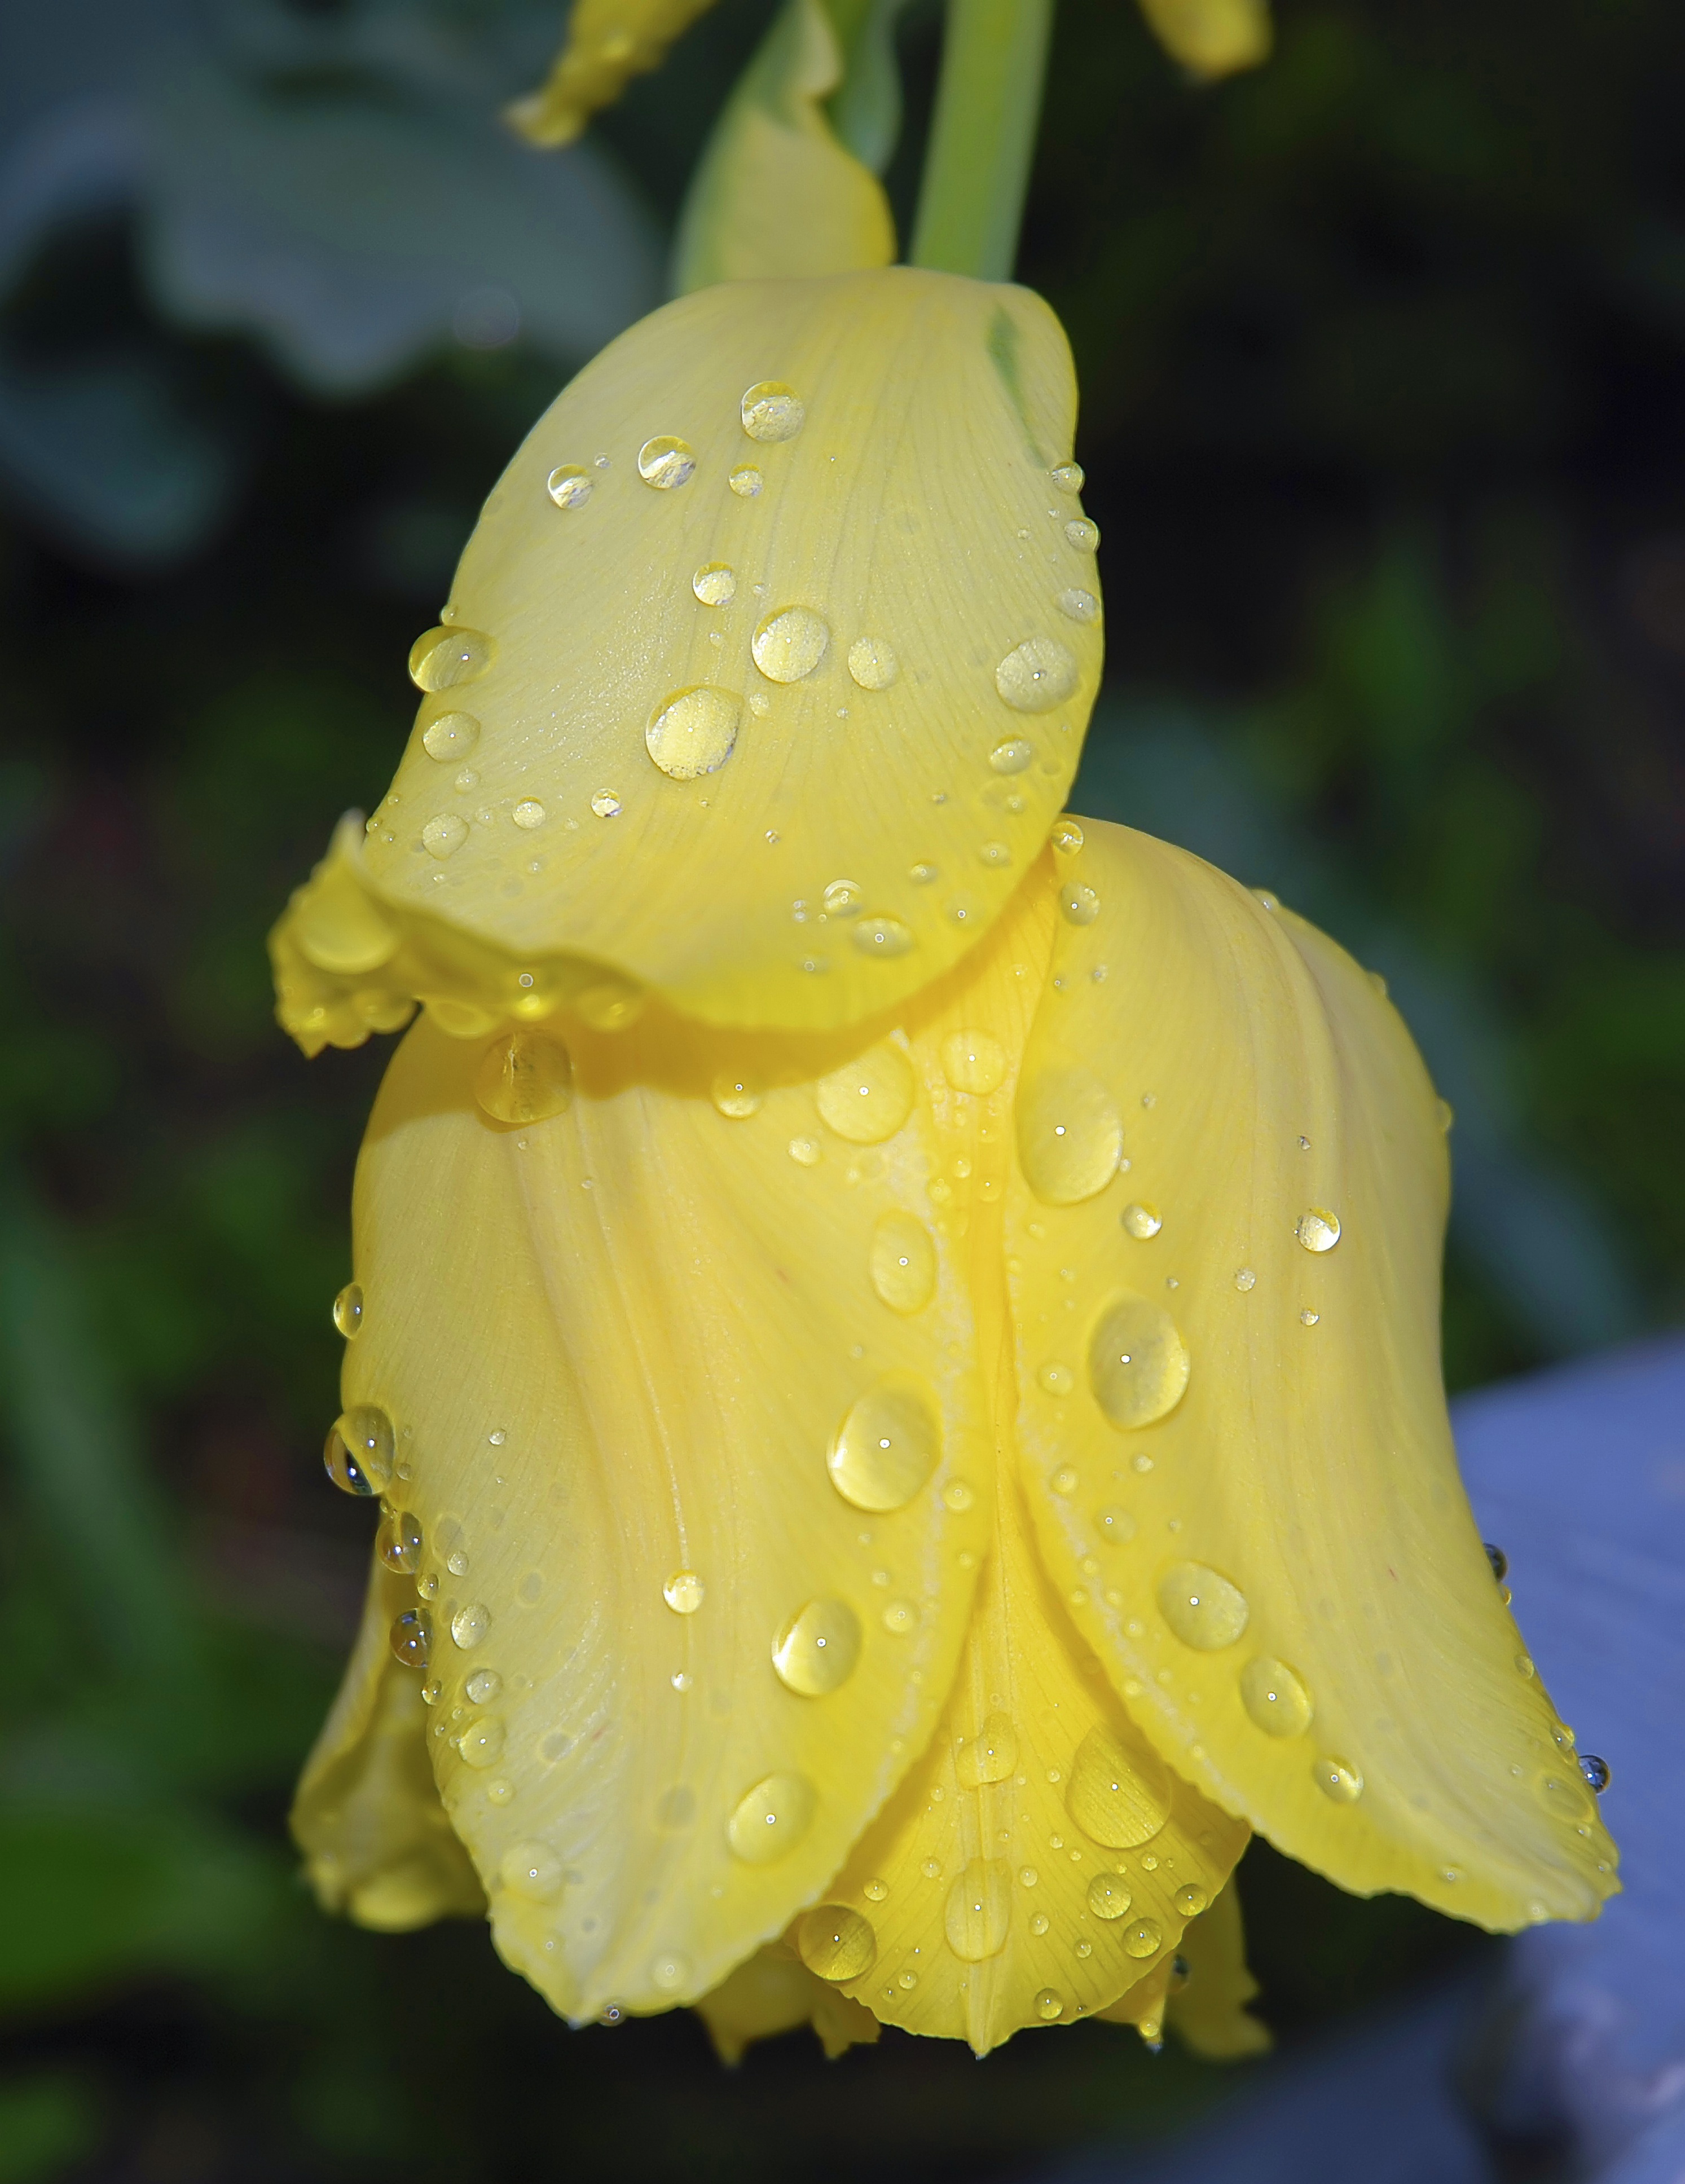
blossom, plant, photography, leaf, flower, petal, bloom, floral, tulip, bouquet, decoration, spring, natural, fresh, botany, yellow, garden, flora, season, close up, yellow flowers, spring flower, arum, macro photography, flowering plant, plant stem, land plant